Grand Junction Canal

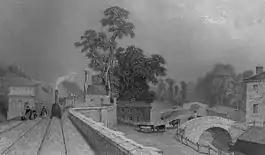

At the north end, there were problems with the construction of Blisworth Tunnel: quicksand was encountered, and errors made in alignment which meant that the tunnel had a pronounced wiggle. With the opening of Braunston Tunnel, the line was open from the Oxford Canal through to Weedon Bec in June 1796. However, Blisworth Tunnel continued to cause problems, collapsing in January 1796. The canal was opened from Braunston to Blisworth in 1797. The canal from the Thames reached Two Waters near Hemel Hempstead in 1798, Bulbourne at the north end of the Tring summit in 1799, and Stoke Bruerne at the south end of Blisworth Tunnel the following year.